Sisaket F.C.

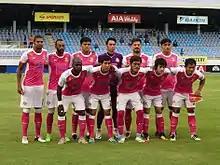
Sisaket FC in 2017

The club was founded as Sisaket Football Club in 2009 and won the Thai Provincial League. The team was founded by the Sports Authority of Thailand in collaboration with the Football Association of Thailand.